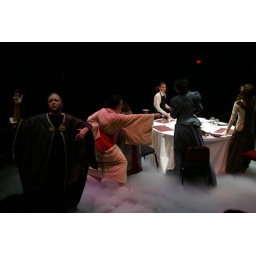
November 30, 2004, Butler theater department dress rehearsal of Top Girls in Lilly Hall theater Room 168.